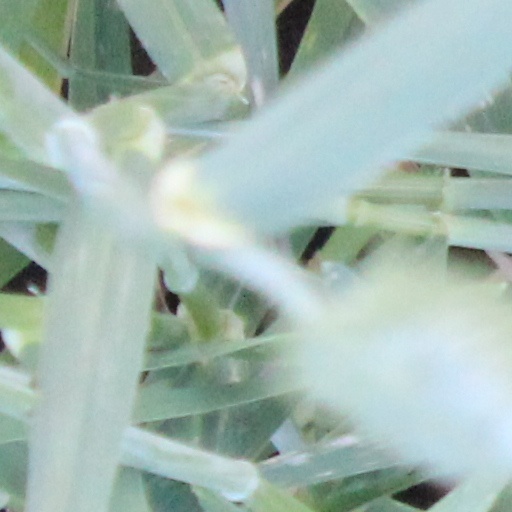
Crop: wheat